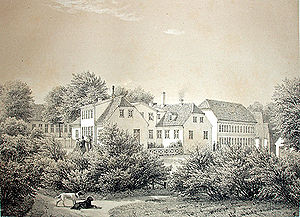
Ferdinand Richardt / Tegninger
Klintholm Gods fra Prospecter af Danske Herregaarde
Joachim Ferdinand Richardt dansk-amerikansk maler og tegner, i Danmark især kendt for sine herregårdsprospekter og i USA for sine malerier af Niagara Falls og andre landskaber.